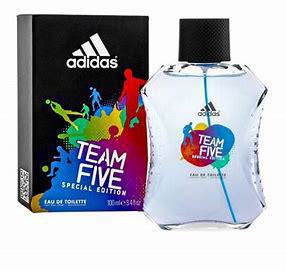
Brand: adidas
Model: 100